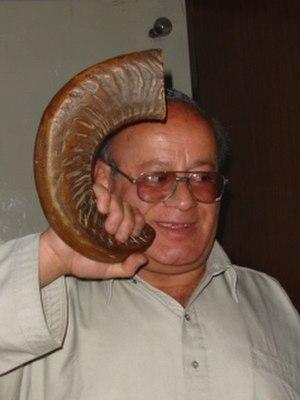
Zebulon Simentov est marchand de tapis et, sans doute, le dernier Juif à vivre en Afghanistan.